Solar symbol

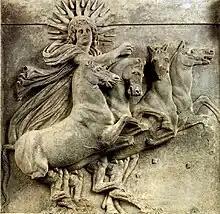
Helios with a radiate halo driving his chariot (Ilion, 4thcenturyBC; Pergamon Museum)

In religious iconography, personifications of the Sun or solar attributes are often indicated by means of a halo or a radiate crown.